Midnight's Choice

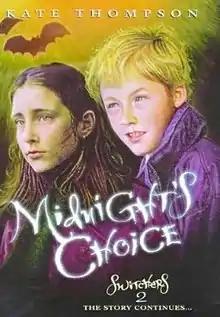
First edition

Midnight's Choice is a fantasy novel for young adults, by Kate Thompson. It is the second book in the Switchers Trilogy, and continues the story of Tess and Kevin, two young Irish shapeshifters (or Switchers, as they are called in the novel). It also introduces the character of Martin, another Switcher, who is the book's main antagonist.